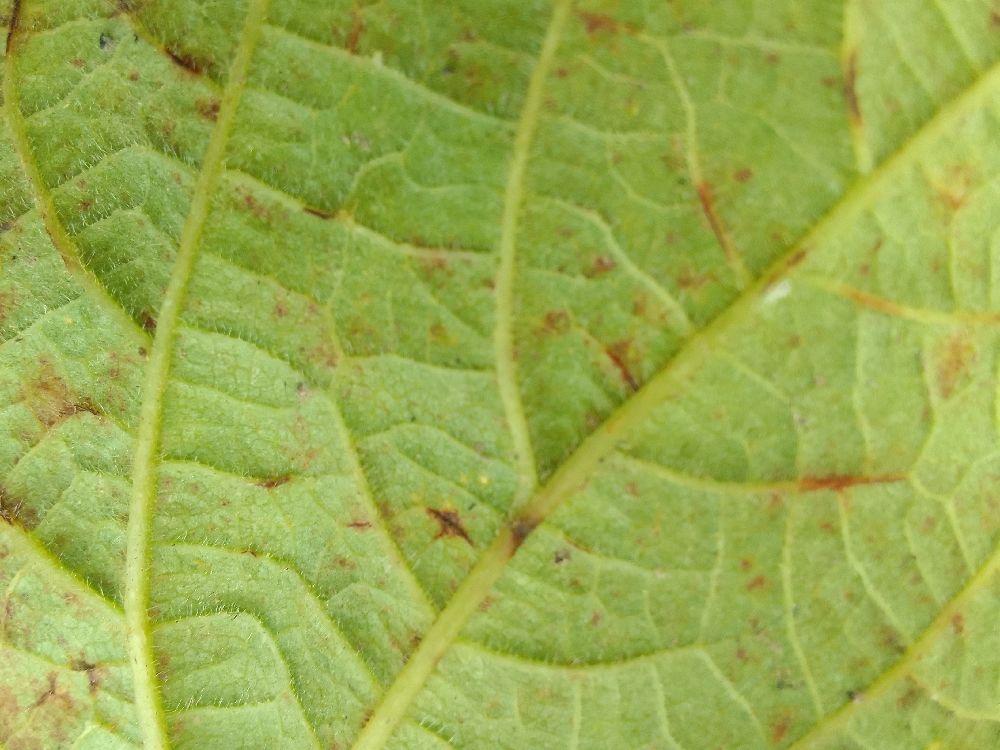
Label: anthracnose